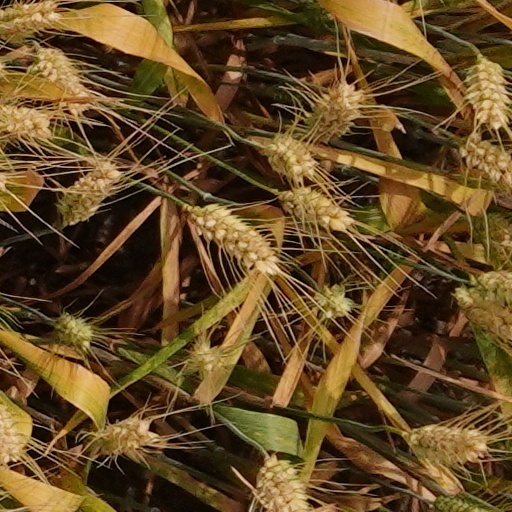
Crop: wheat